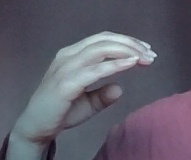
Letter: jeem